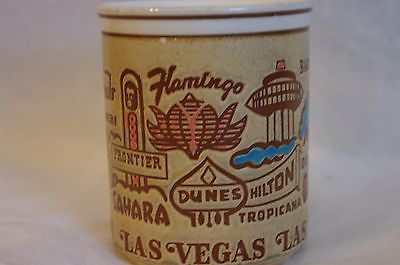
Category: mug